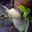
Label: snail